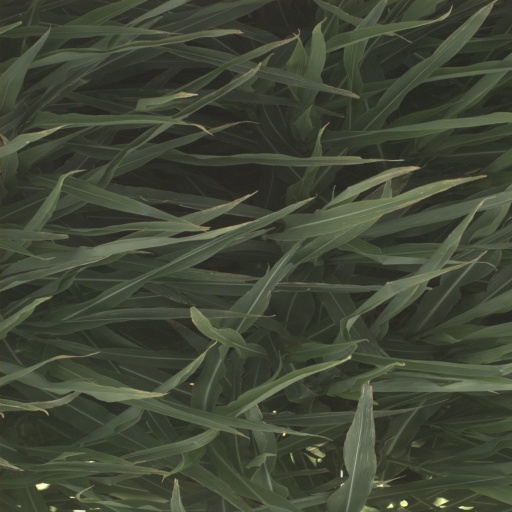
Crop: sorghum